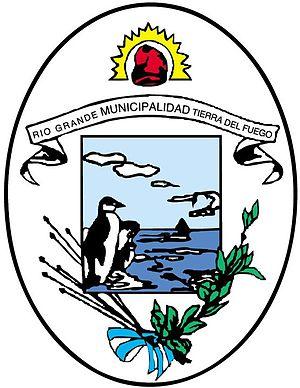
Río Grande est une ville argentine sur la partie Nord-Est de la grande île de la Terre de Feu. Elle est considérée comme la capitale industrielle de la province argentine de Terre de Feu, Antarctique et Îles de l'Atlantique Sud, Ushuaïa étant la capitale administrative de cette province. En 2010, un recensement comptabilisait 66 475 habitants.